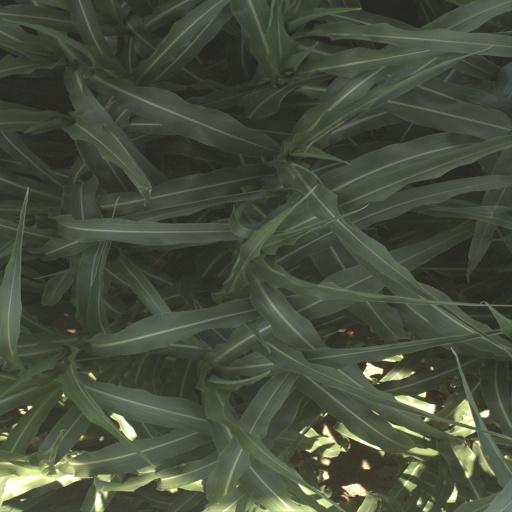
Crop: sorghum